Georg Anton Rollett

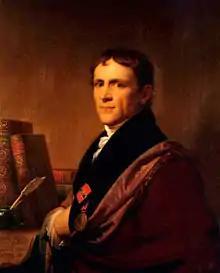
Georg Anton Rollett 1778-1842)

Georg Anton Rollett (2 August 1778 – 19 March 1842) was an Austrian naturalist and physician born in Baden bei Wien, Niederösterreich. He was the father of poet Hermann Rollett (1819-1904).